Azhar Hussain

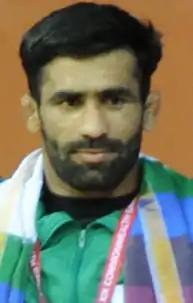
Azhar Hussain at 2010 Commonwealth Games

Azhar Hussain (born 15 March 1984, Muzaffargarh) is a wrestler from Pakistan. At the 2010 Commonwealth Games, he won his country's first and second medals, a silver, and a gold, respectively. His second medal gave Pakistan a Commonwealth wrestling gold medal after 40 years. He is part of 42 Baloch Regiment (MIB), Pakistan Army.